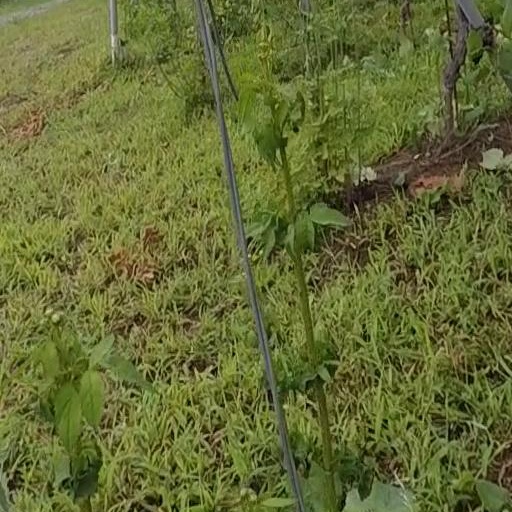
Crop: grape